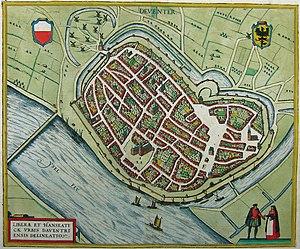
L'église Saint-Lébuin ou Grande Église Saint-Lébuin est une église protestante de Deventer, dans la province néerlandaise d'Overijssel. Elle est un monument national depuis 1968.